Leadenham House

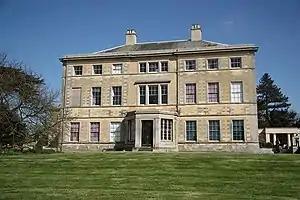
Leadenham House

Leadenham House is a Grade II* listed Georgian country house located in Leadenham, Lincolnshire, England.